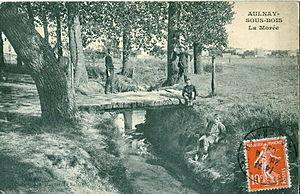
Aulnay-sous-Bois est une commune française située dans le département de Seine-Saint-Denis en région Île-de-France. Ses habitants sont appelés les Aulnaysiens.
La Morée est une petite rivière française née de ruissellements sur les derniers contreforts du massif de l'Aulnoye à Vaujours, en Île-de-France.